International reactions to the war in Donbas

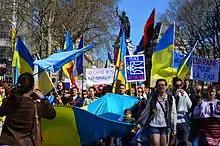
Demonstration for peace in Donbas, Paris

Russian opposition leader Boris Nemtsov said that Russian president Vladimir Putin sought to "punish" Ukraine to prevent an anti-corruption revolution like Euromaidan from taking place in Russia. Former Georgian president Mikheil Saakashvili said that Ukraine "is [Putin's] West Berlin – the taking of which was a matter of principle for Stalin and the successful protection of which ultimately reversed the spread of communism in Europe. The dismantlement of Ukraine is how Putin seeks to erode the values of the transatlantic alliance, and the future of Europe is no less at risk than it was decades ago in Germany". Garry Kasparov considered the West's response to be weak, saying politicians were "lining up to become a new Chamberlain." In February 2015, former Lithuanian president Andrius Kubilius said that he thought that "What we see in Ukraine is not a "Ukrainian crisis", nor is it a "conflict in Ukraine". This is Putin's war, which was initiated by him, which has been supported by him, which is being implemented by him, and which can only be stopped by him. [...] Mr. Putin, along with the mainstream political class in Russia, is still living with a lot of nostalgia for the imperial past". The Major Archbishop of the Ukrainian Greek Catholic Church, Sviatoslav Shevchuk, stated that the signatories of the Budapest Memorandum were failing to honour their security assurances to Ukraine, which "has been attacked and needs such guarantees more than ever".